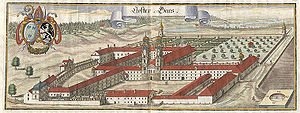
Gars am Inn / Historie
Michael Wening: Kloster Gars, i begyndelsen af det 18. århundrede
Gars am Inn er en købstad i Landkreis Mühldorf am Inn i den østlige del af regierungsbezirk Oberbayern i den tyske delstat Bayern. Den er hjemsted for Verwaltungsgemeinschaft Gars am Inn.